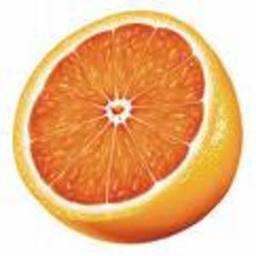
Label: Orange